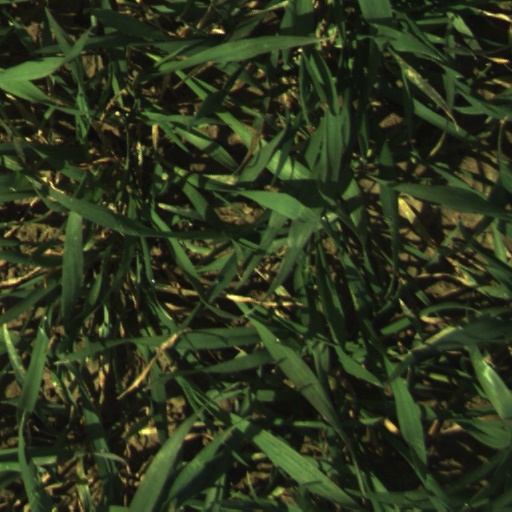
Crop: wheat